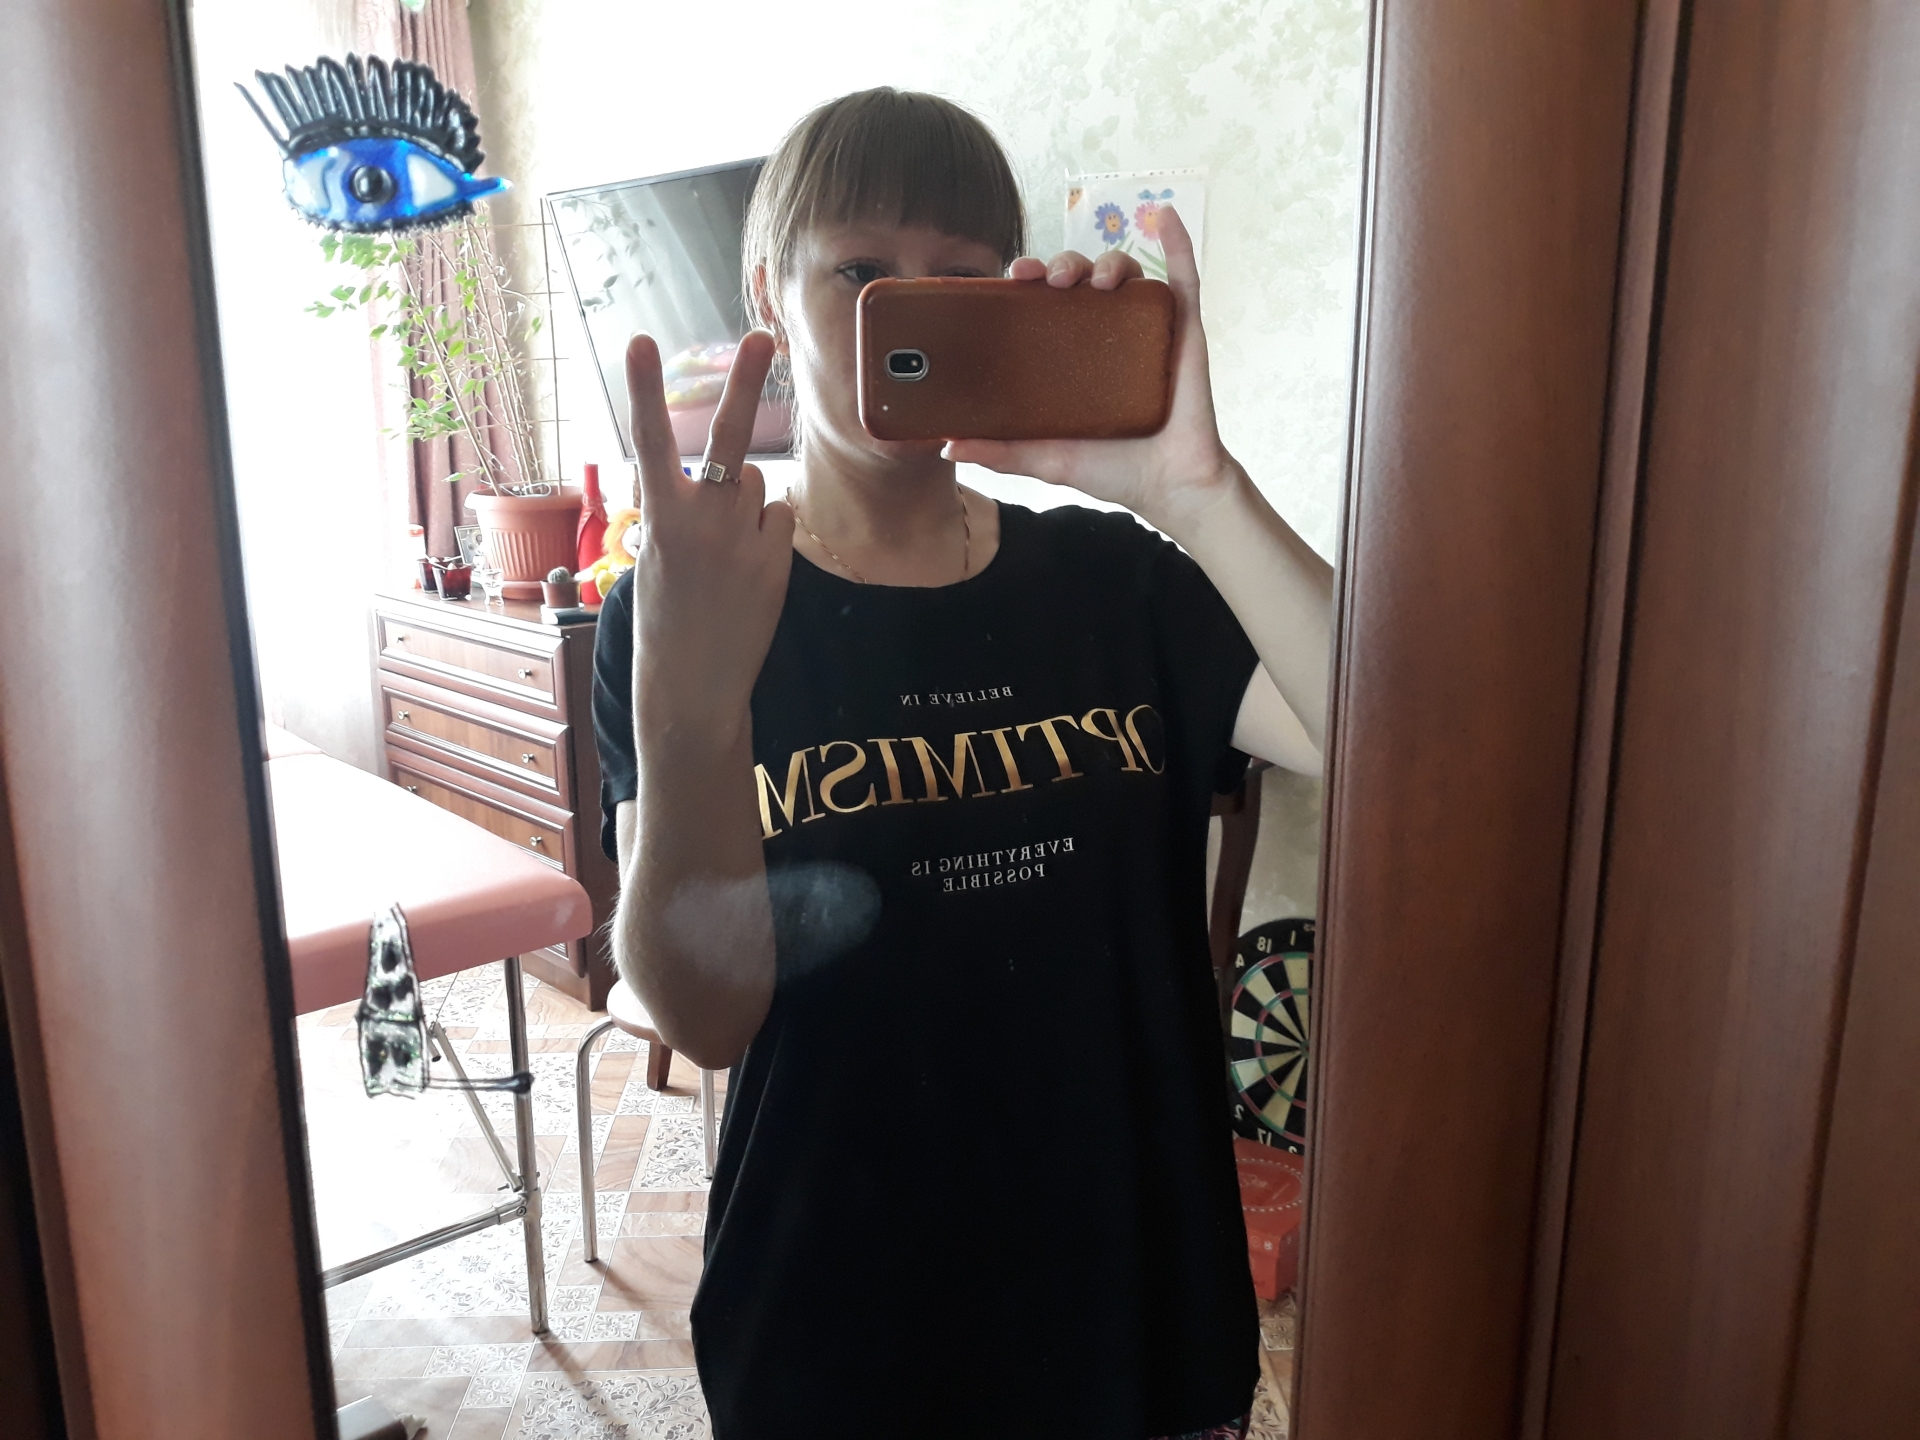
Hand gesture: peace_inverted